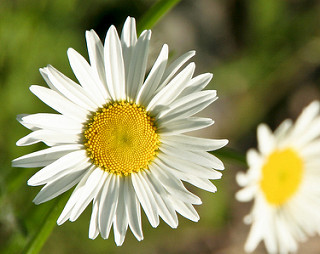
Flower: daisy